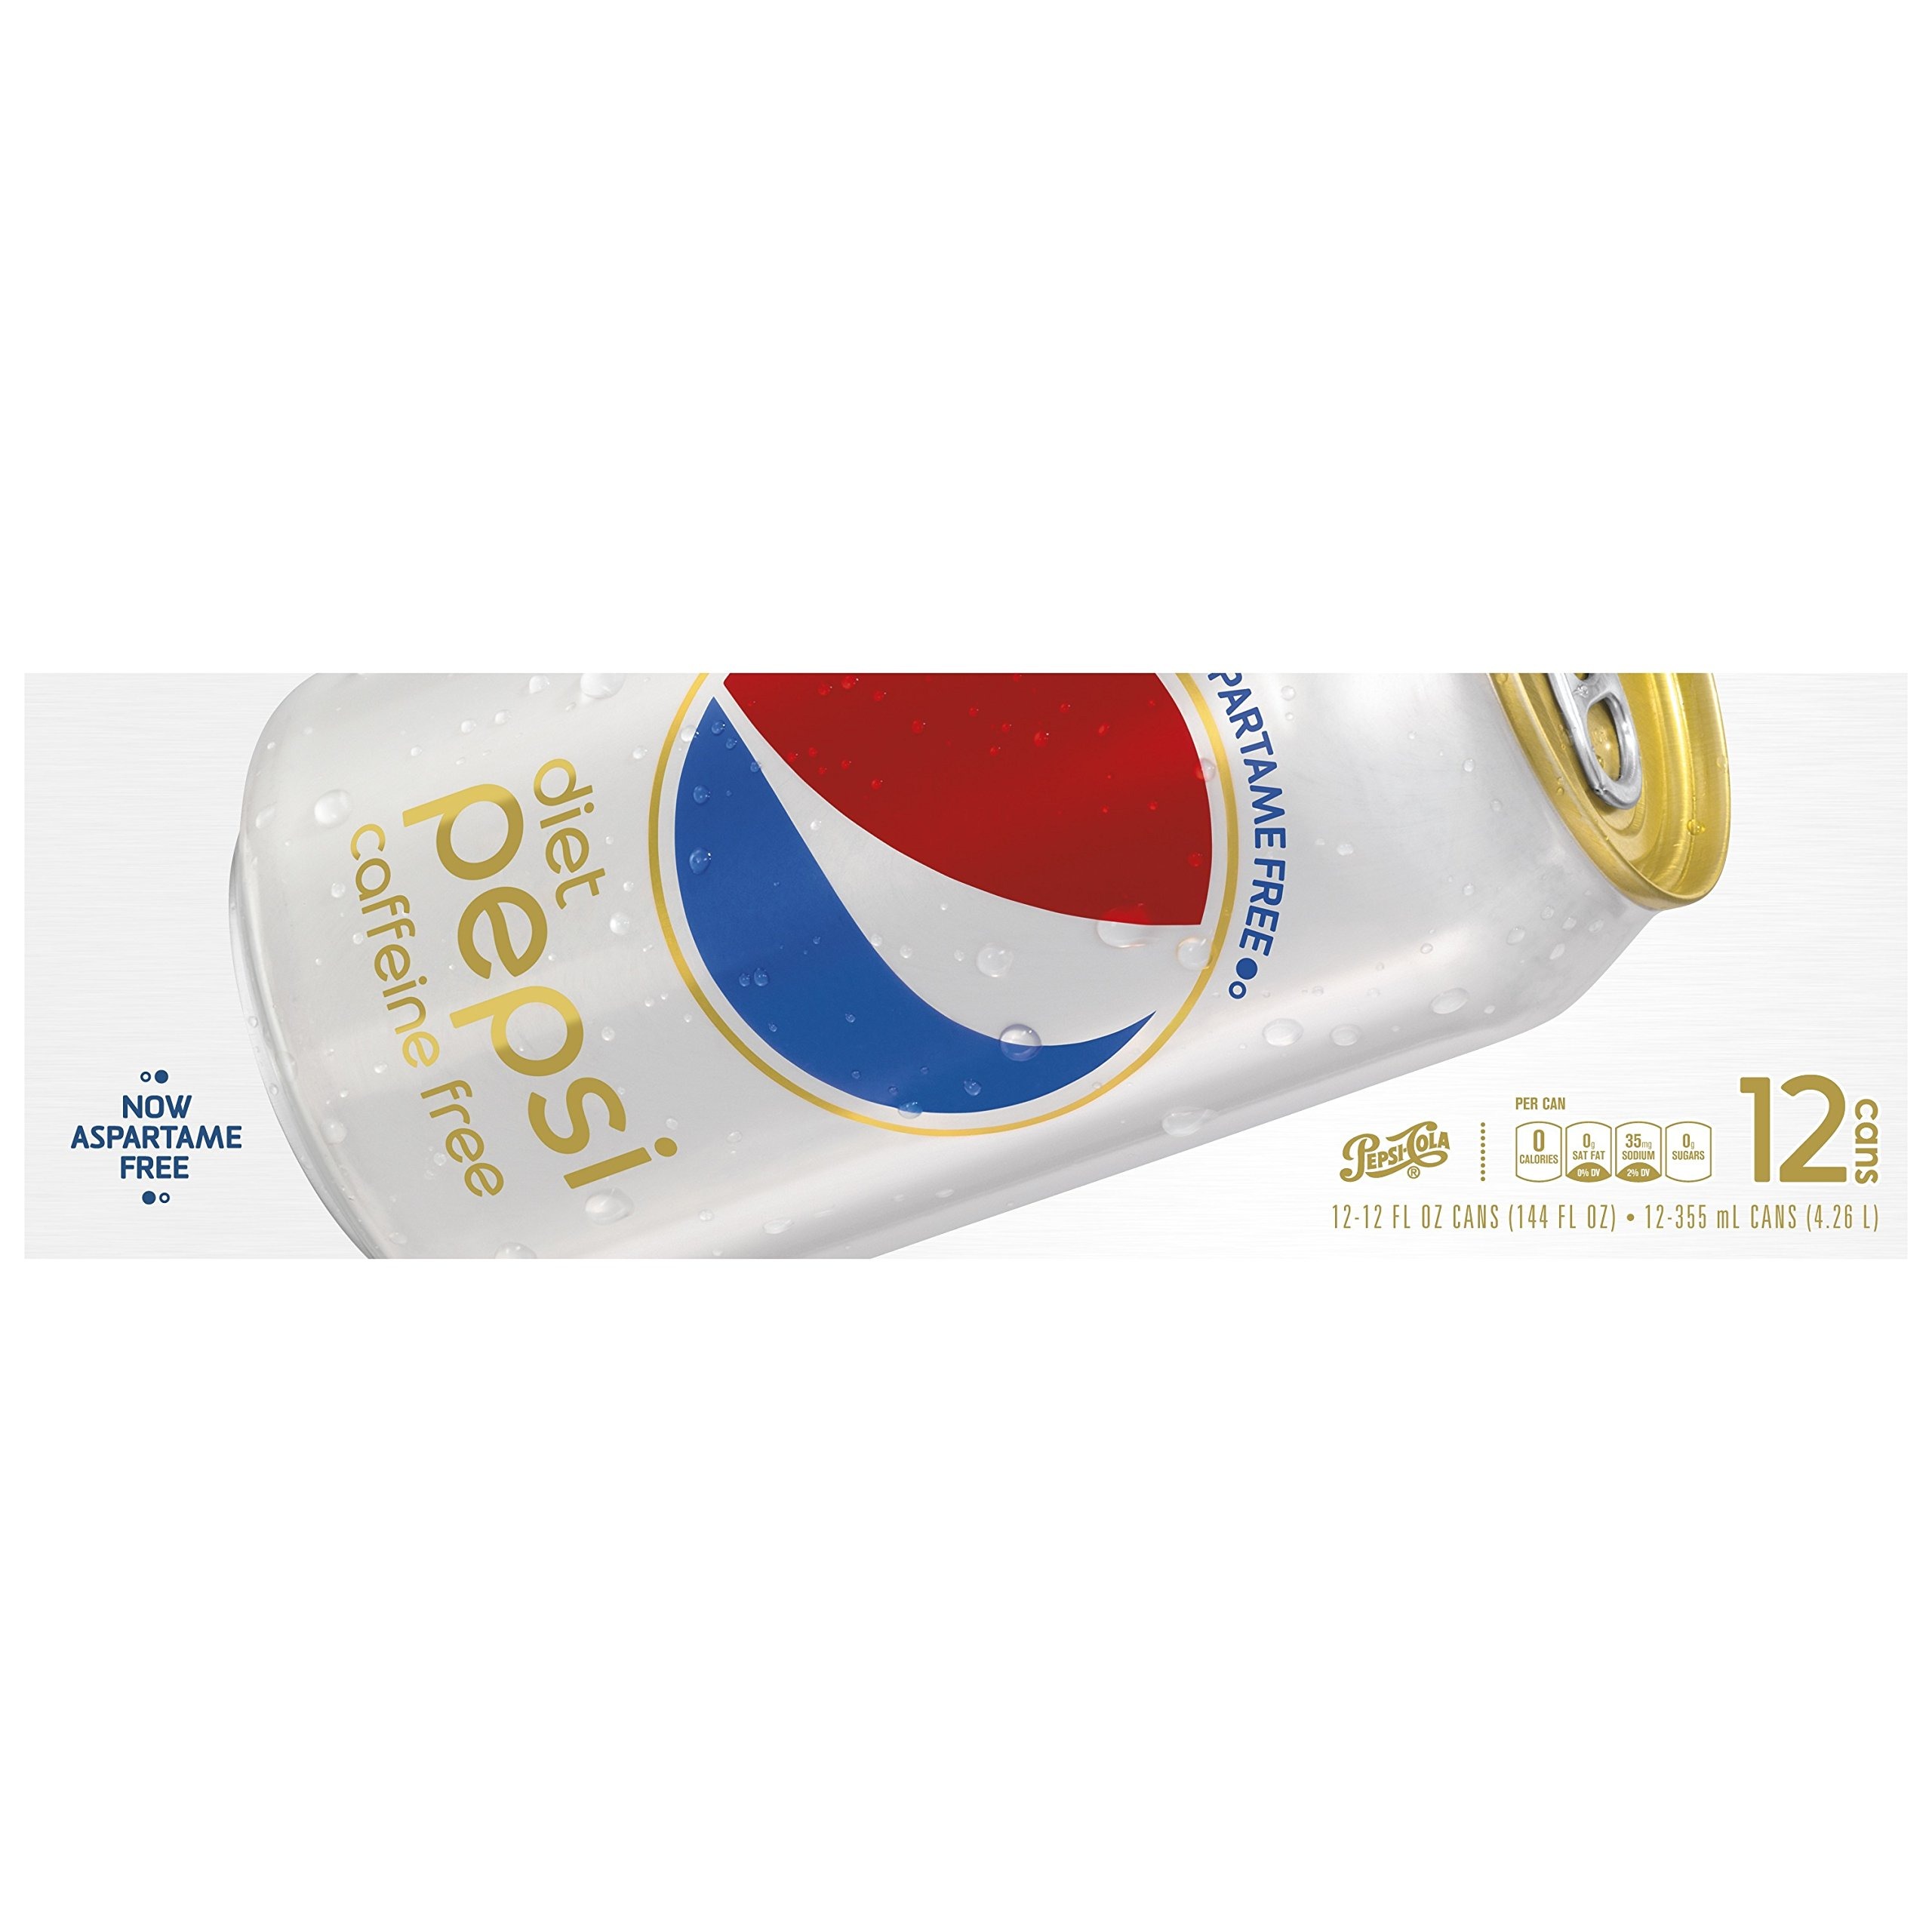
Item Name: Pepsi Caffeine Free Diet Cans, 12 Count, 12 fl oz Cans
Bullet Point 1: Caffeine free diet Pepsi
Bullet Point 2: Aspartame free
Bullet Point 3: Pack of 12, 12 oz cans
Value: 144.0
Unit: fl oz

Price: 11